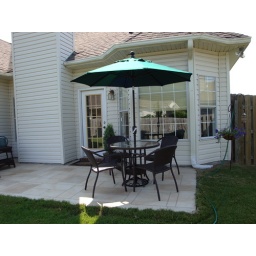
table is fixed again! yay! (the glass top broke in heavy winds earlier this spring)